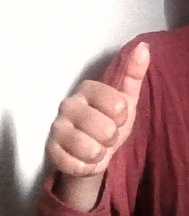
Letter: aleff